Dark Slayer

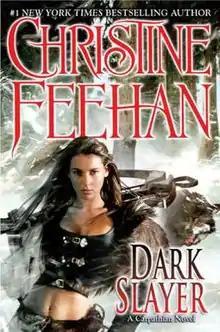
First edition

Dark Slayer is the twentieth title in Christine Feehan’s Dark Series, a series of paranormal/romances featuring the Carpathians (race).